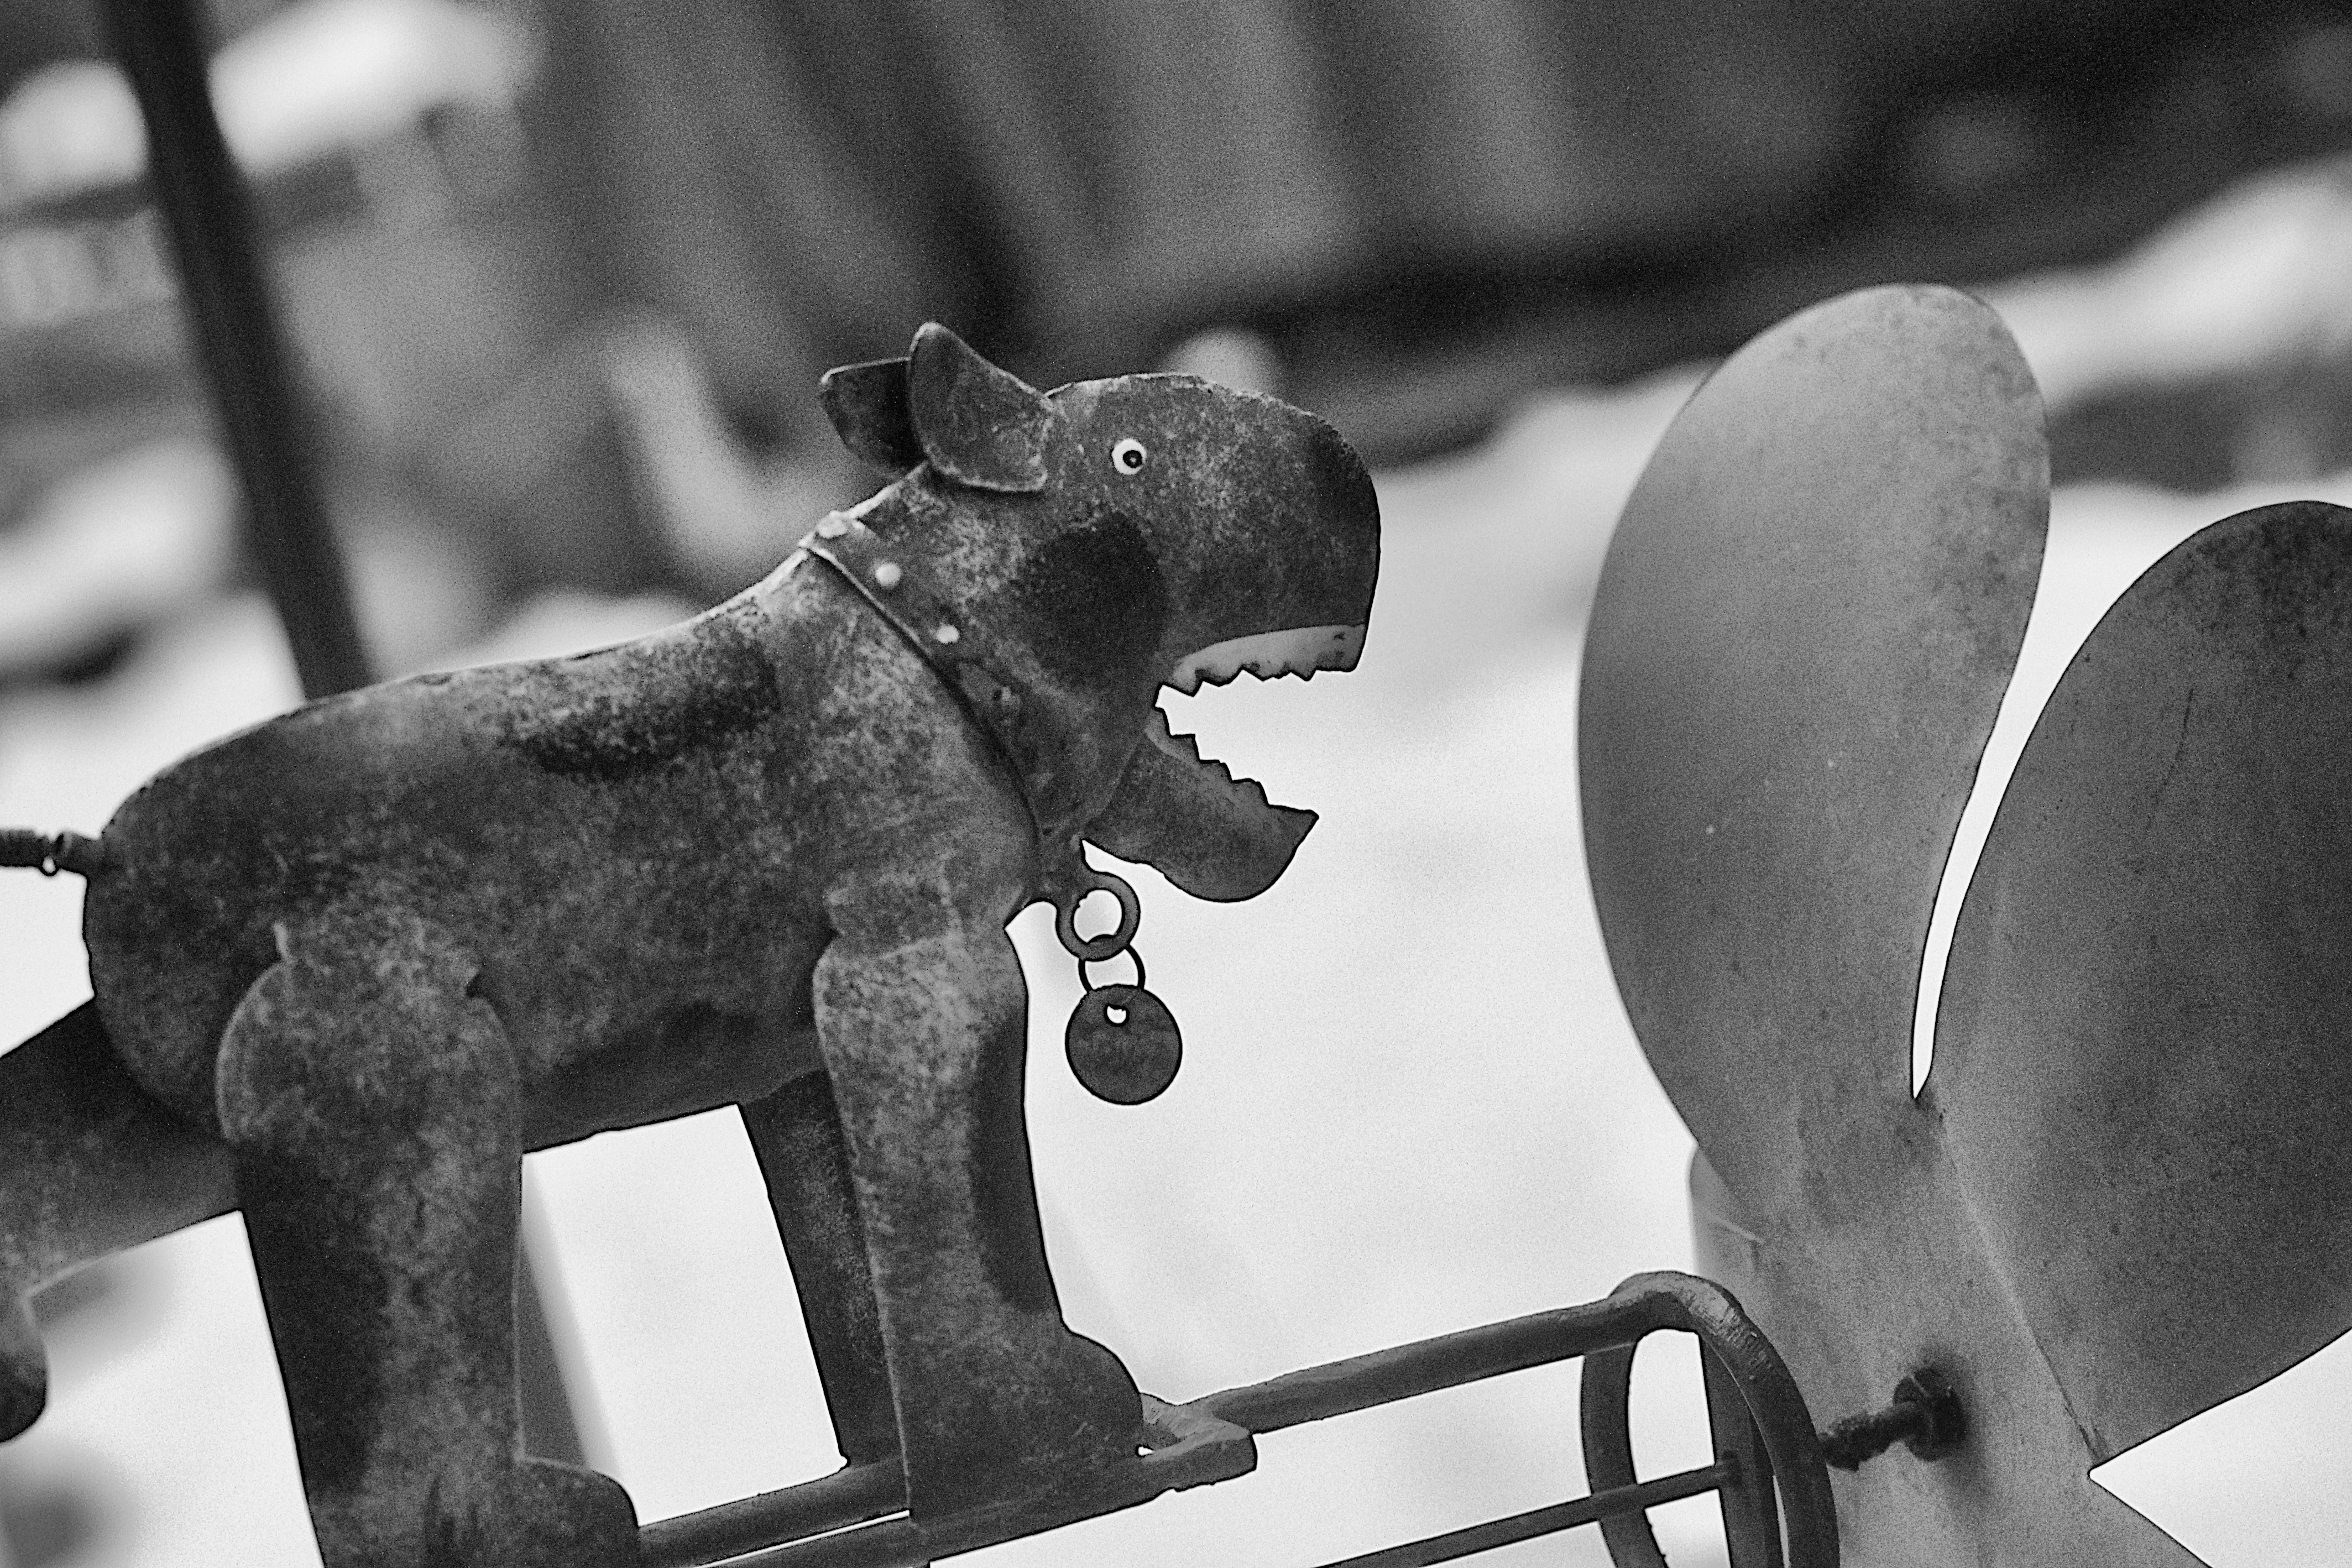
black and white, white, photography, dog, monument, statue, mammal, black, monochrome, spike, close up, sculpture, art, 2013365, monochrome photography, dog like mammal